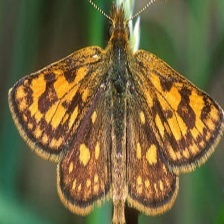
Species: CHECQUERED SKIPPER